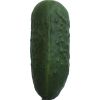
Label: Cucumber 1